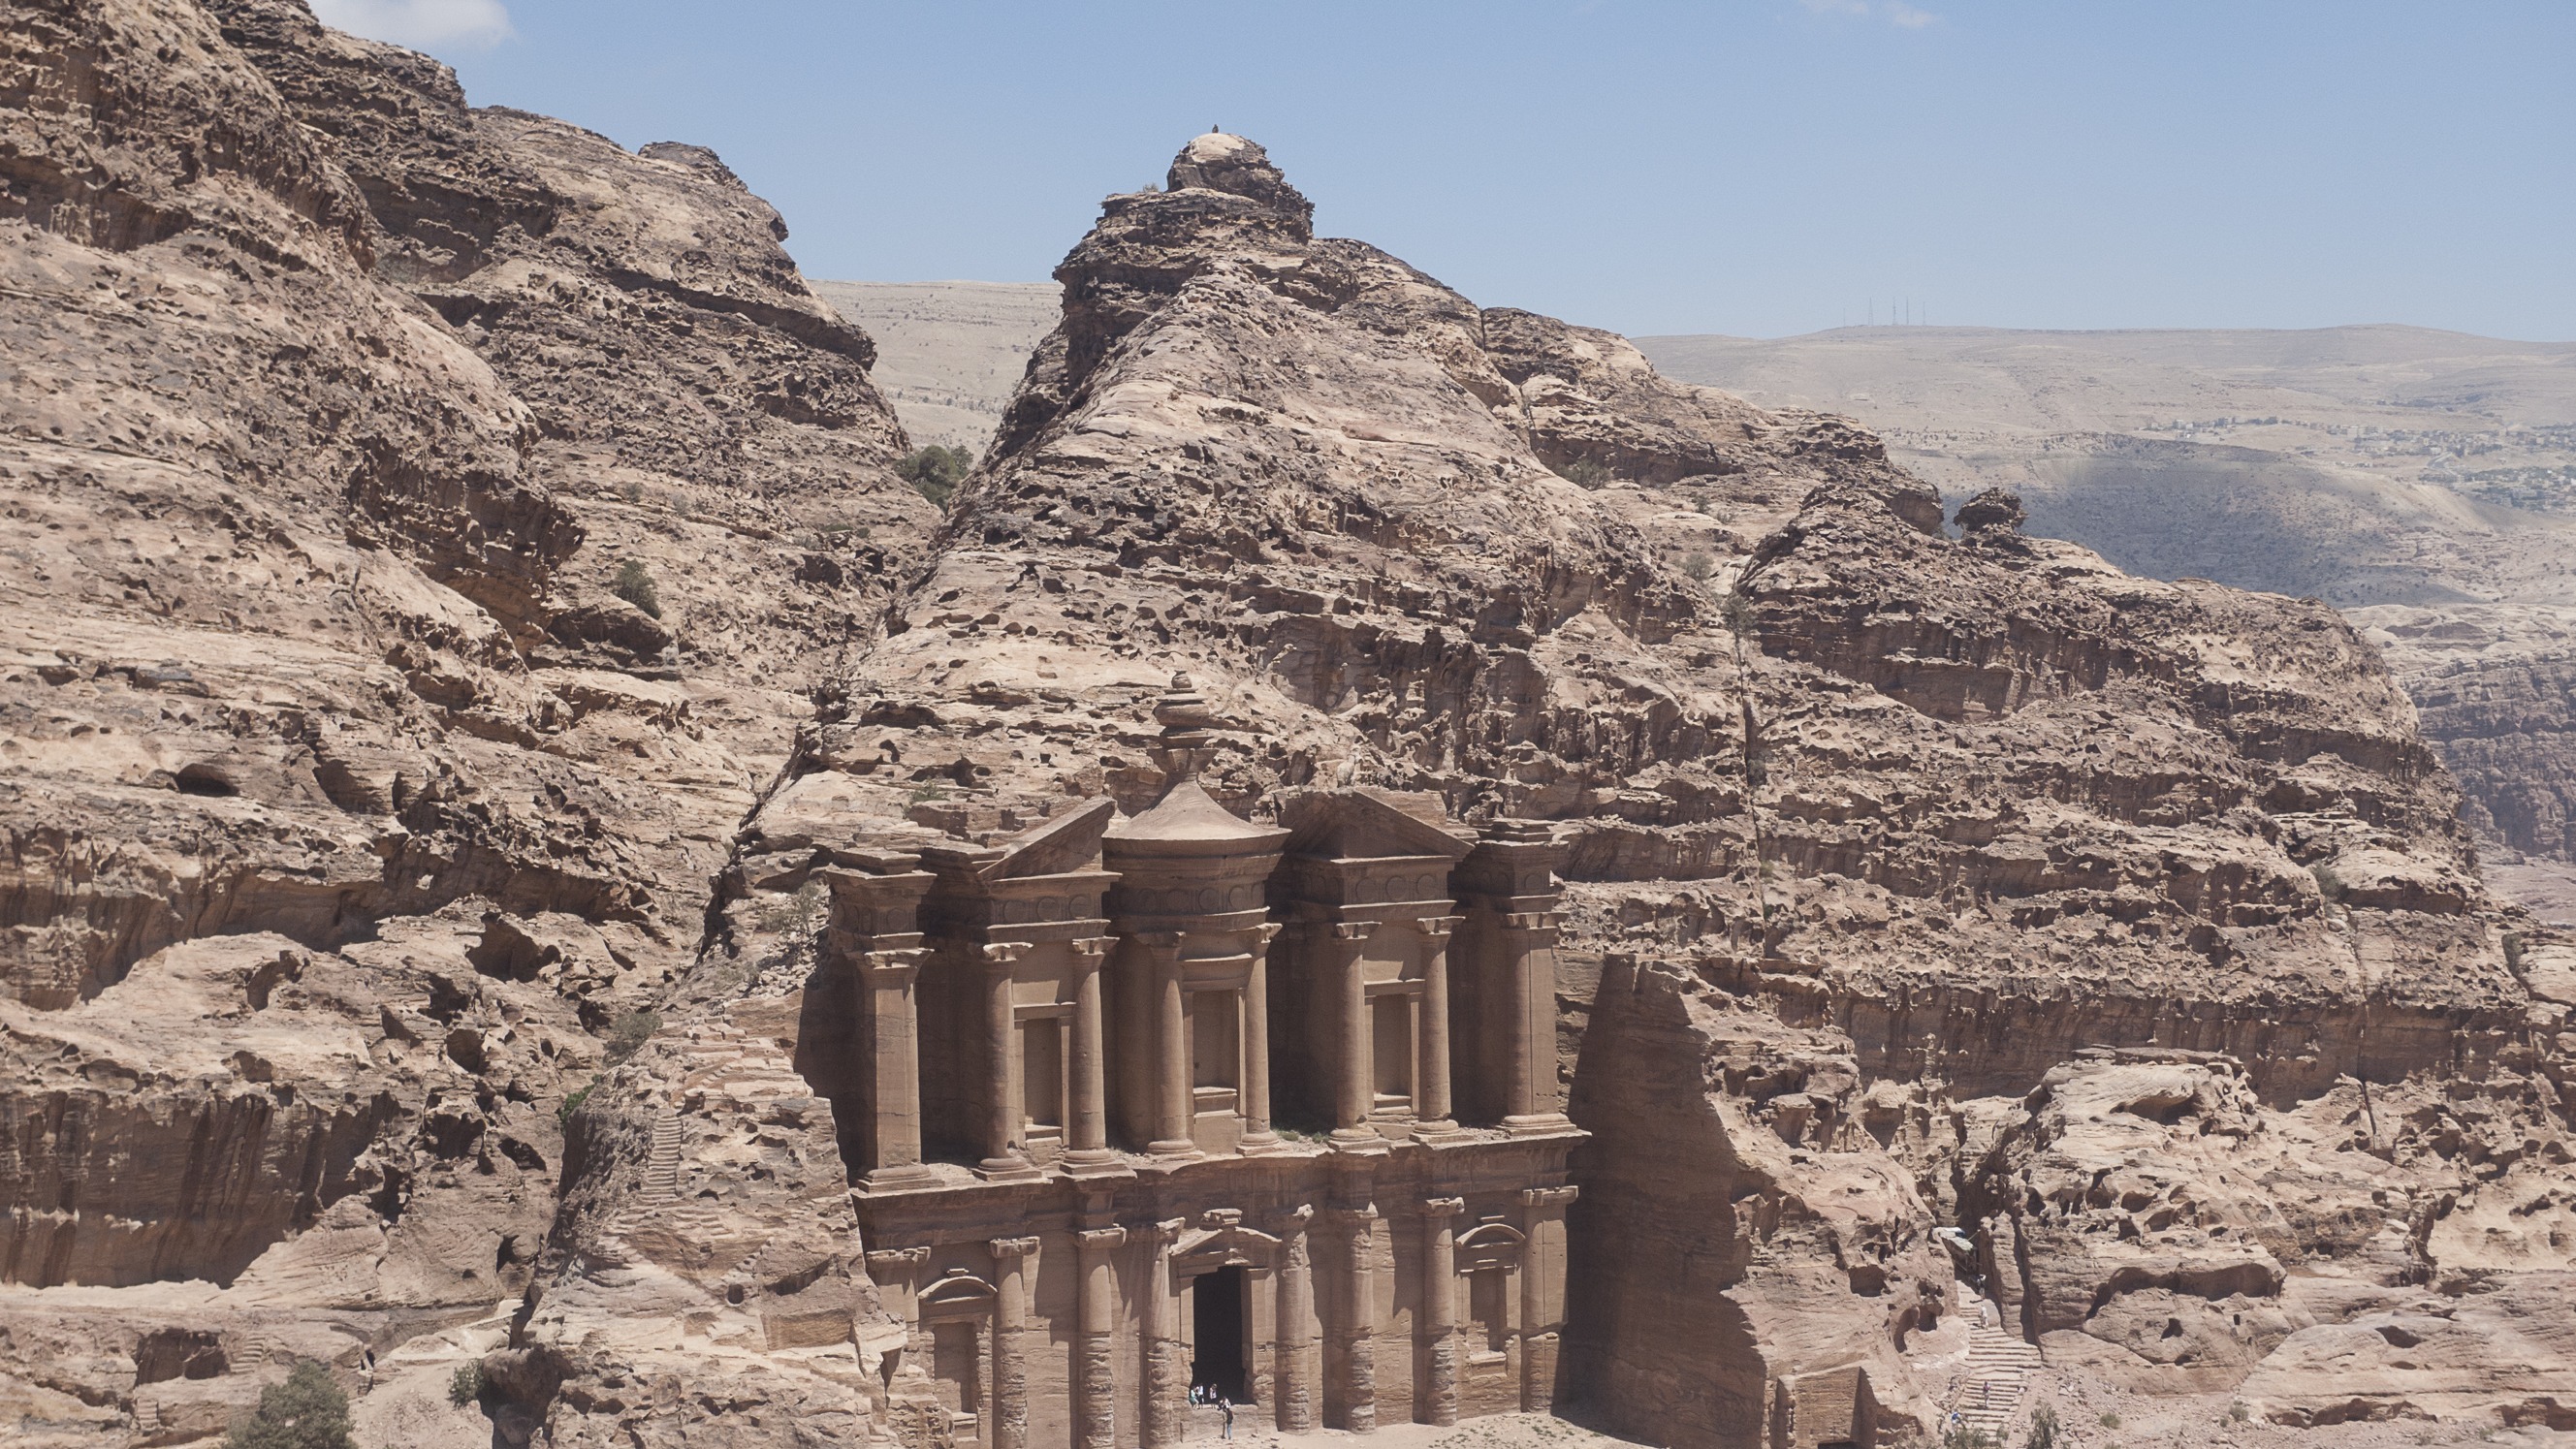
rock, valley, monument, formation, arch, holiday, landmark, place of worship, jordan, geology, temple, ruins, badlands, monastery, plateau, wadi, petra, middle east, unesco world heritage site, historic site, ancient history